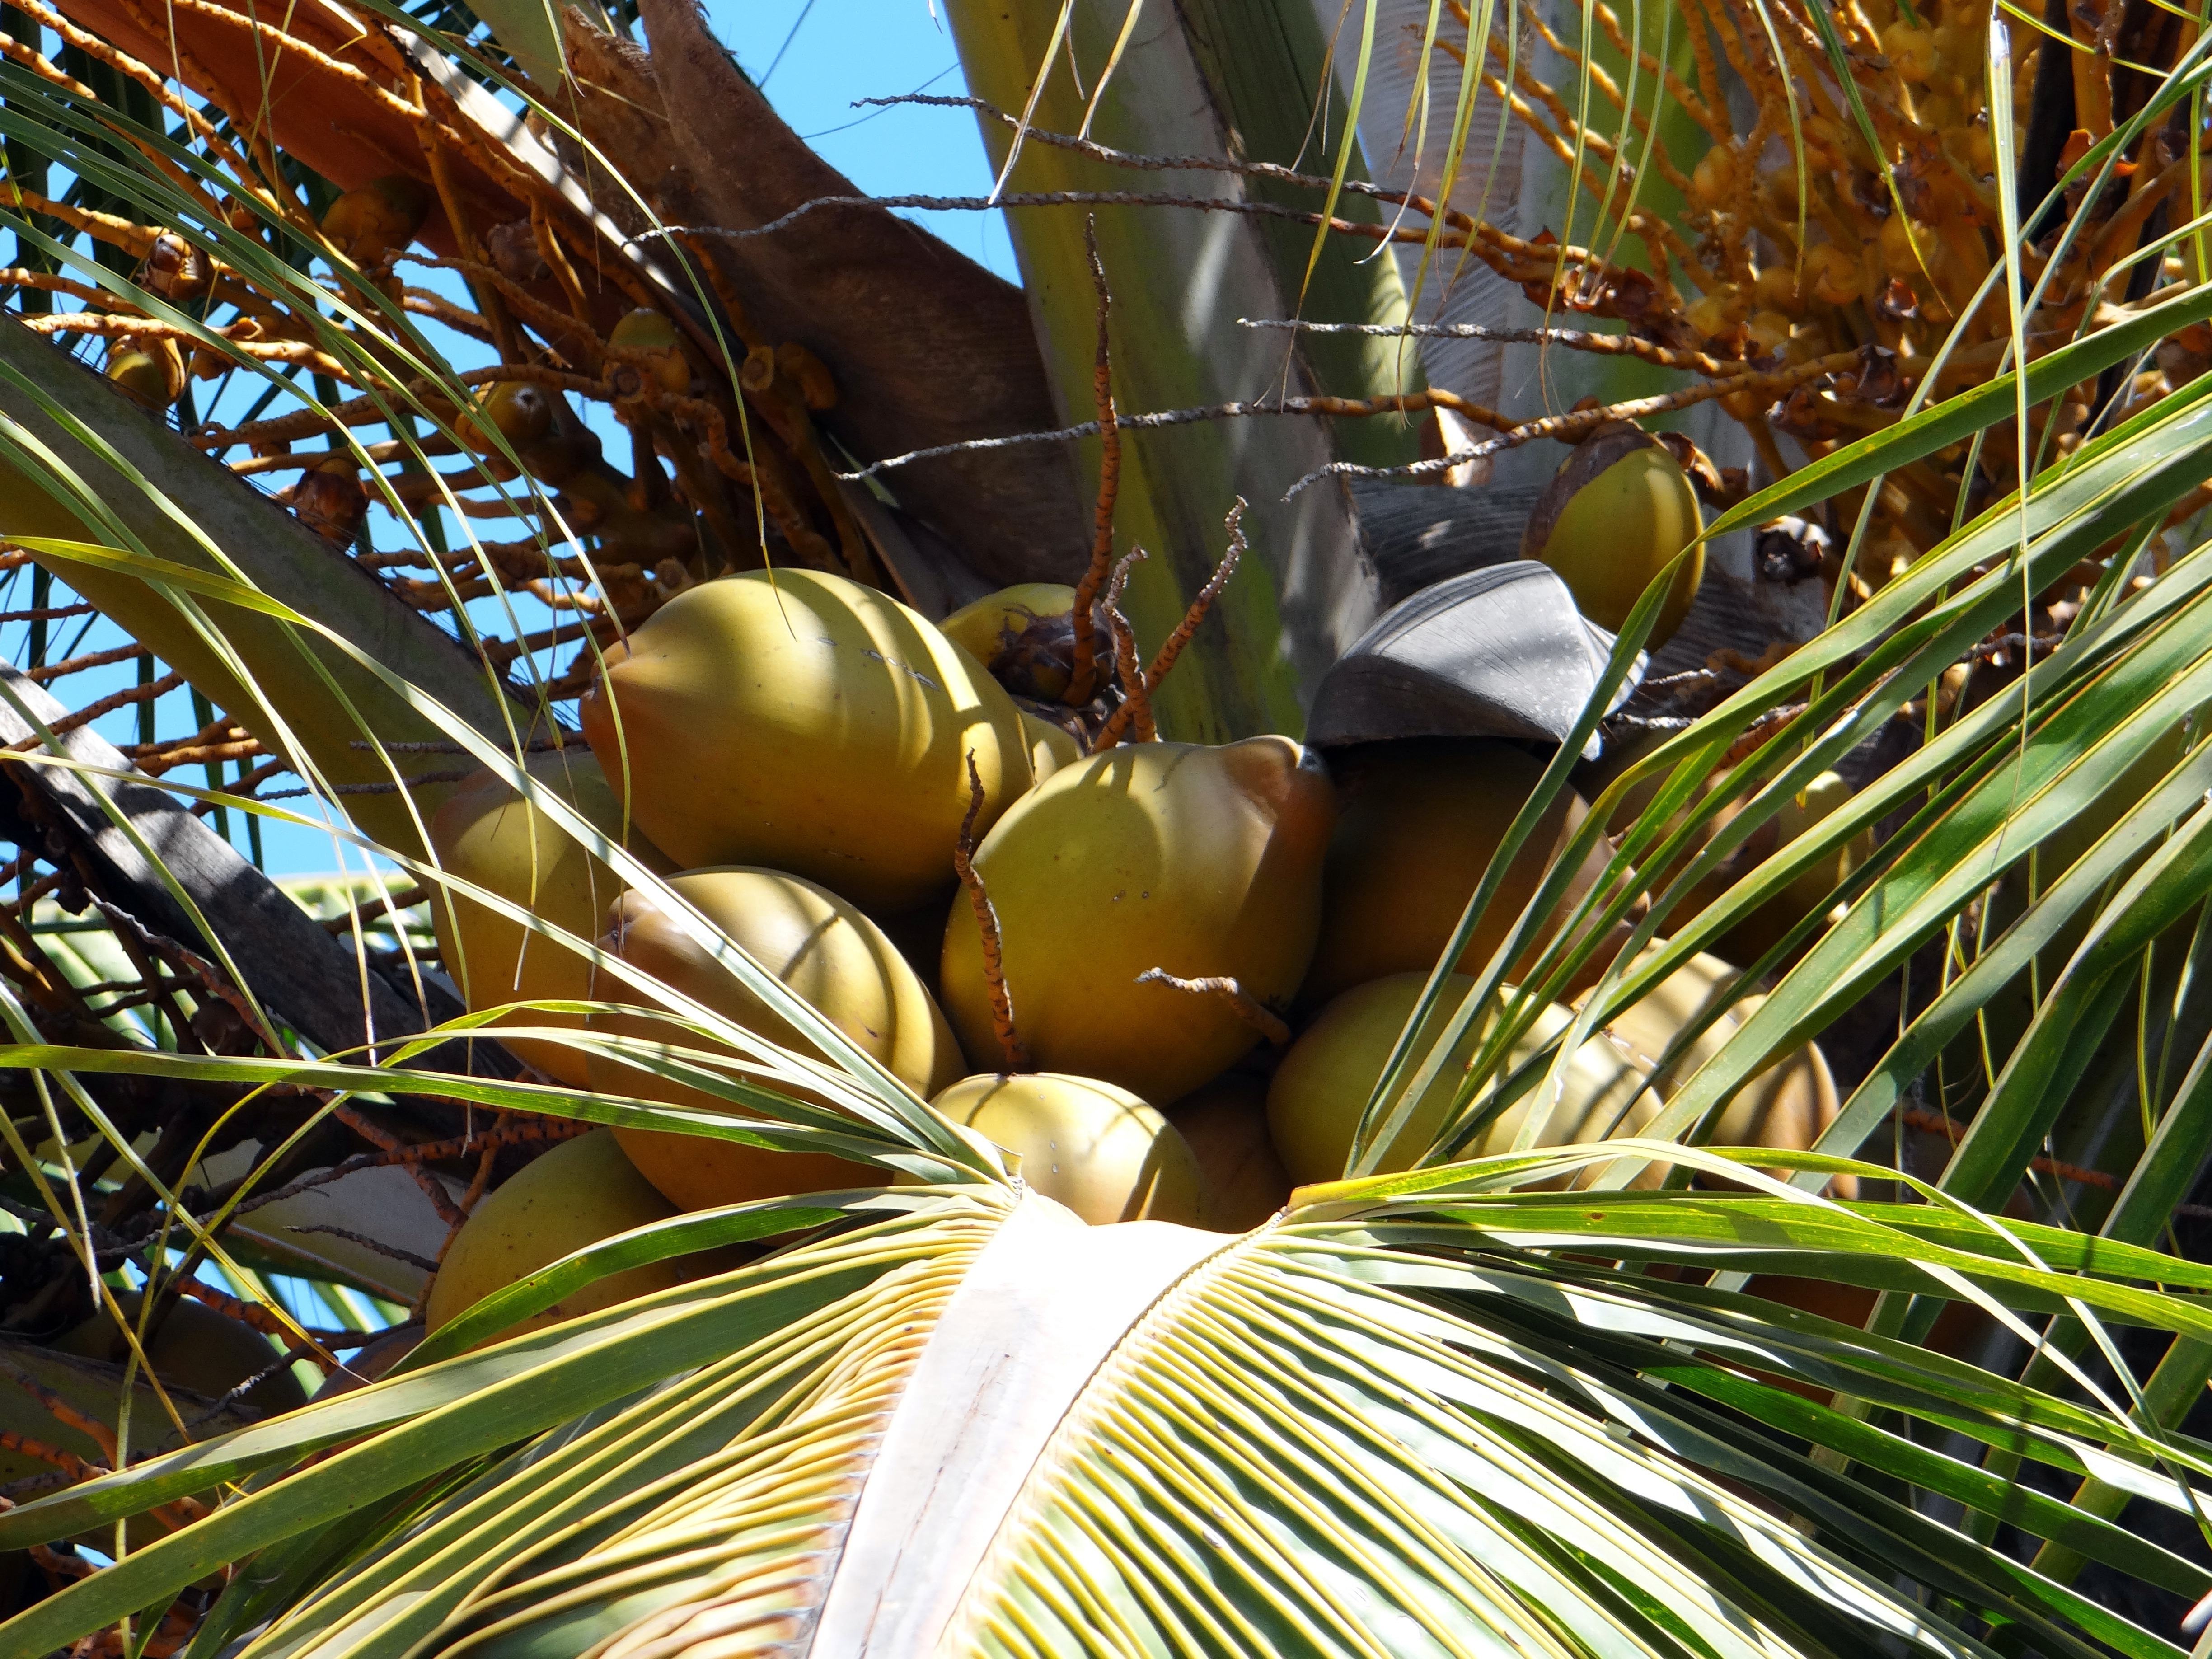
tree, grass, branch, plant, sunlight, leaf, flower, foliage, green, tropical, autumn, botany, garden, flora, delicious, trees, leaves, leafy, branches, tasty, fruits, foods, crops, india, exotic, palms, plantations, coconuts, edible, flowering plant, fruiting, woody plant, land plant, arecales, palm family